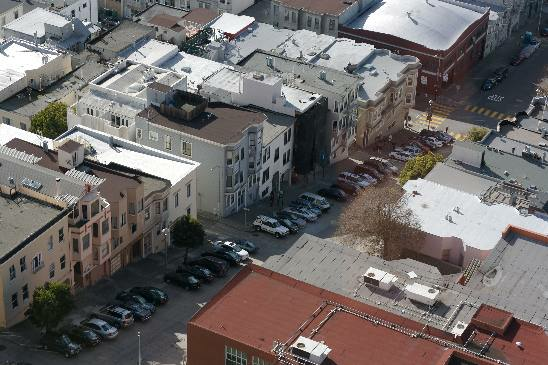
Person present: No